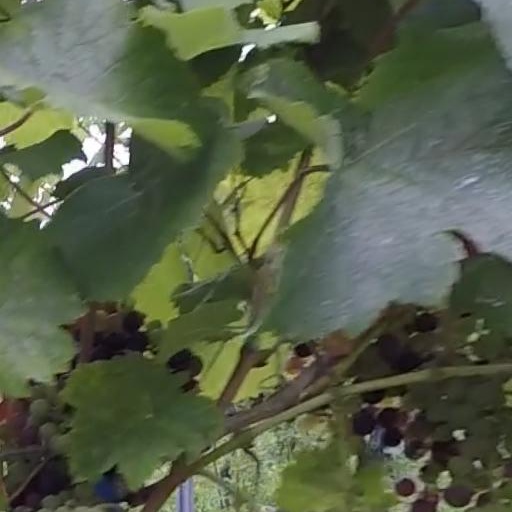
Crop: grape